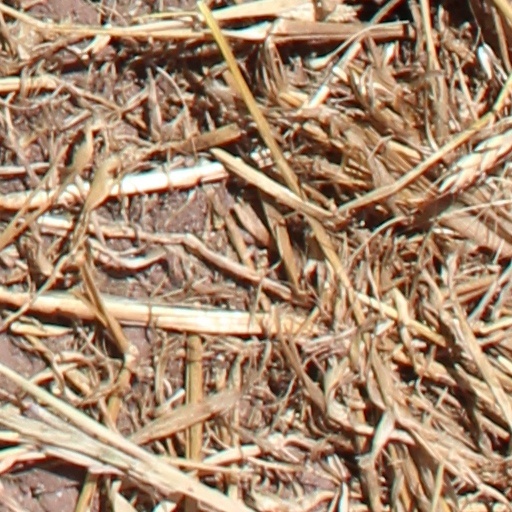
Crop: wheat